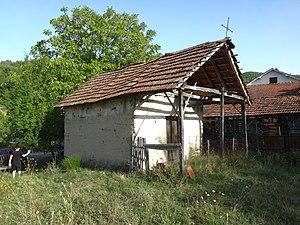
Gorina est un village de Serbie situé sur le territoire de la Ville de Leskovac, district de Jablanica. Au recensement de 2011, il comptait 656 habitants.